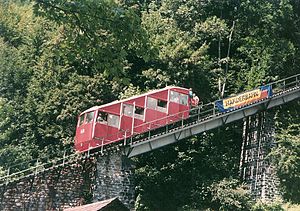
Harderbahn
En af vognene fra 1966 der passerer en viadukt
Harderbahn er en kabelbane i udkanten af Interlaken i Schweiz. Banen går fra Brienzstrasse i byens nordlige udkant, op over det skovbevoksede bjergområde Wanniwald til udsigtsstedet Harder Kulm.